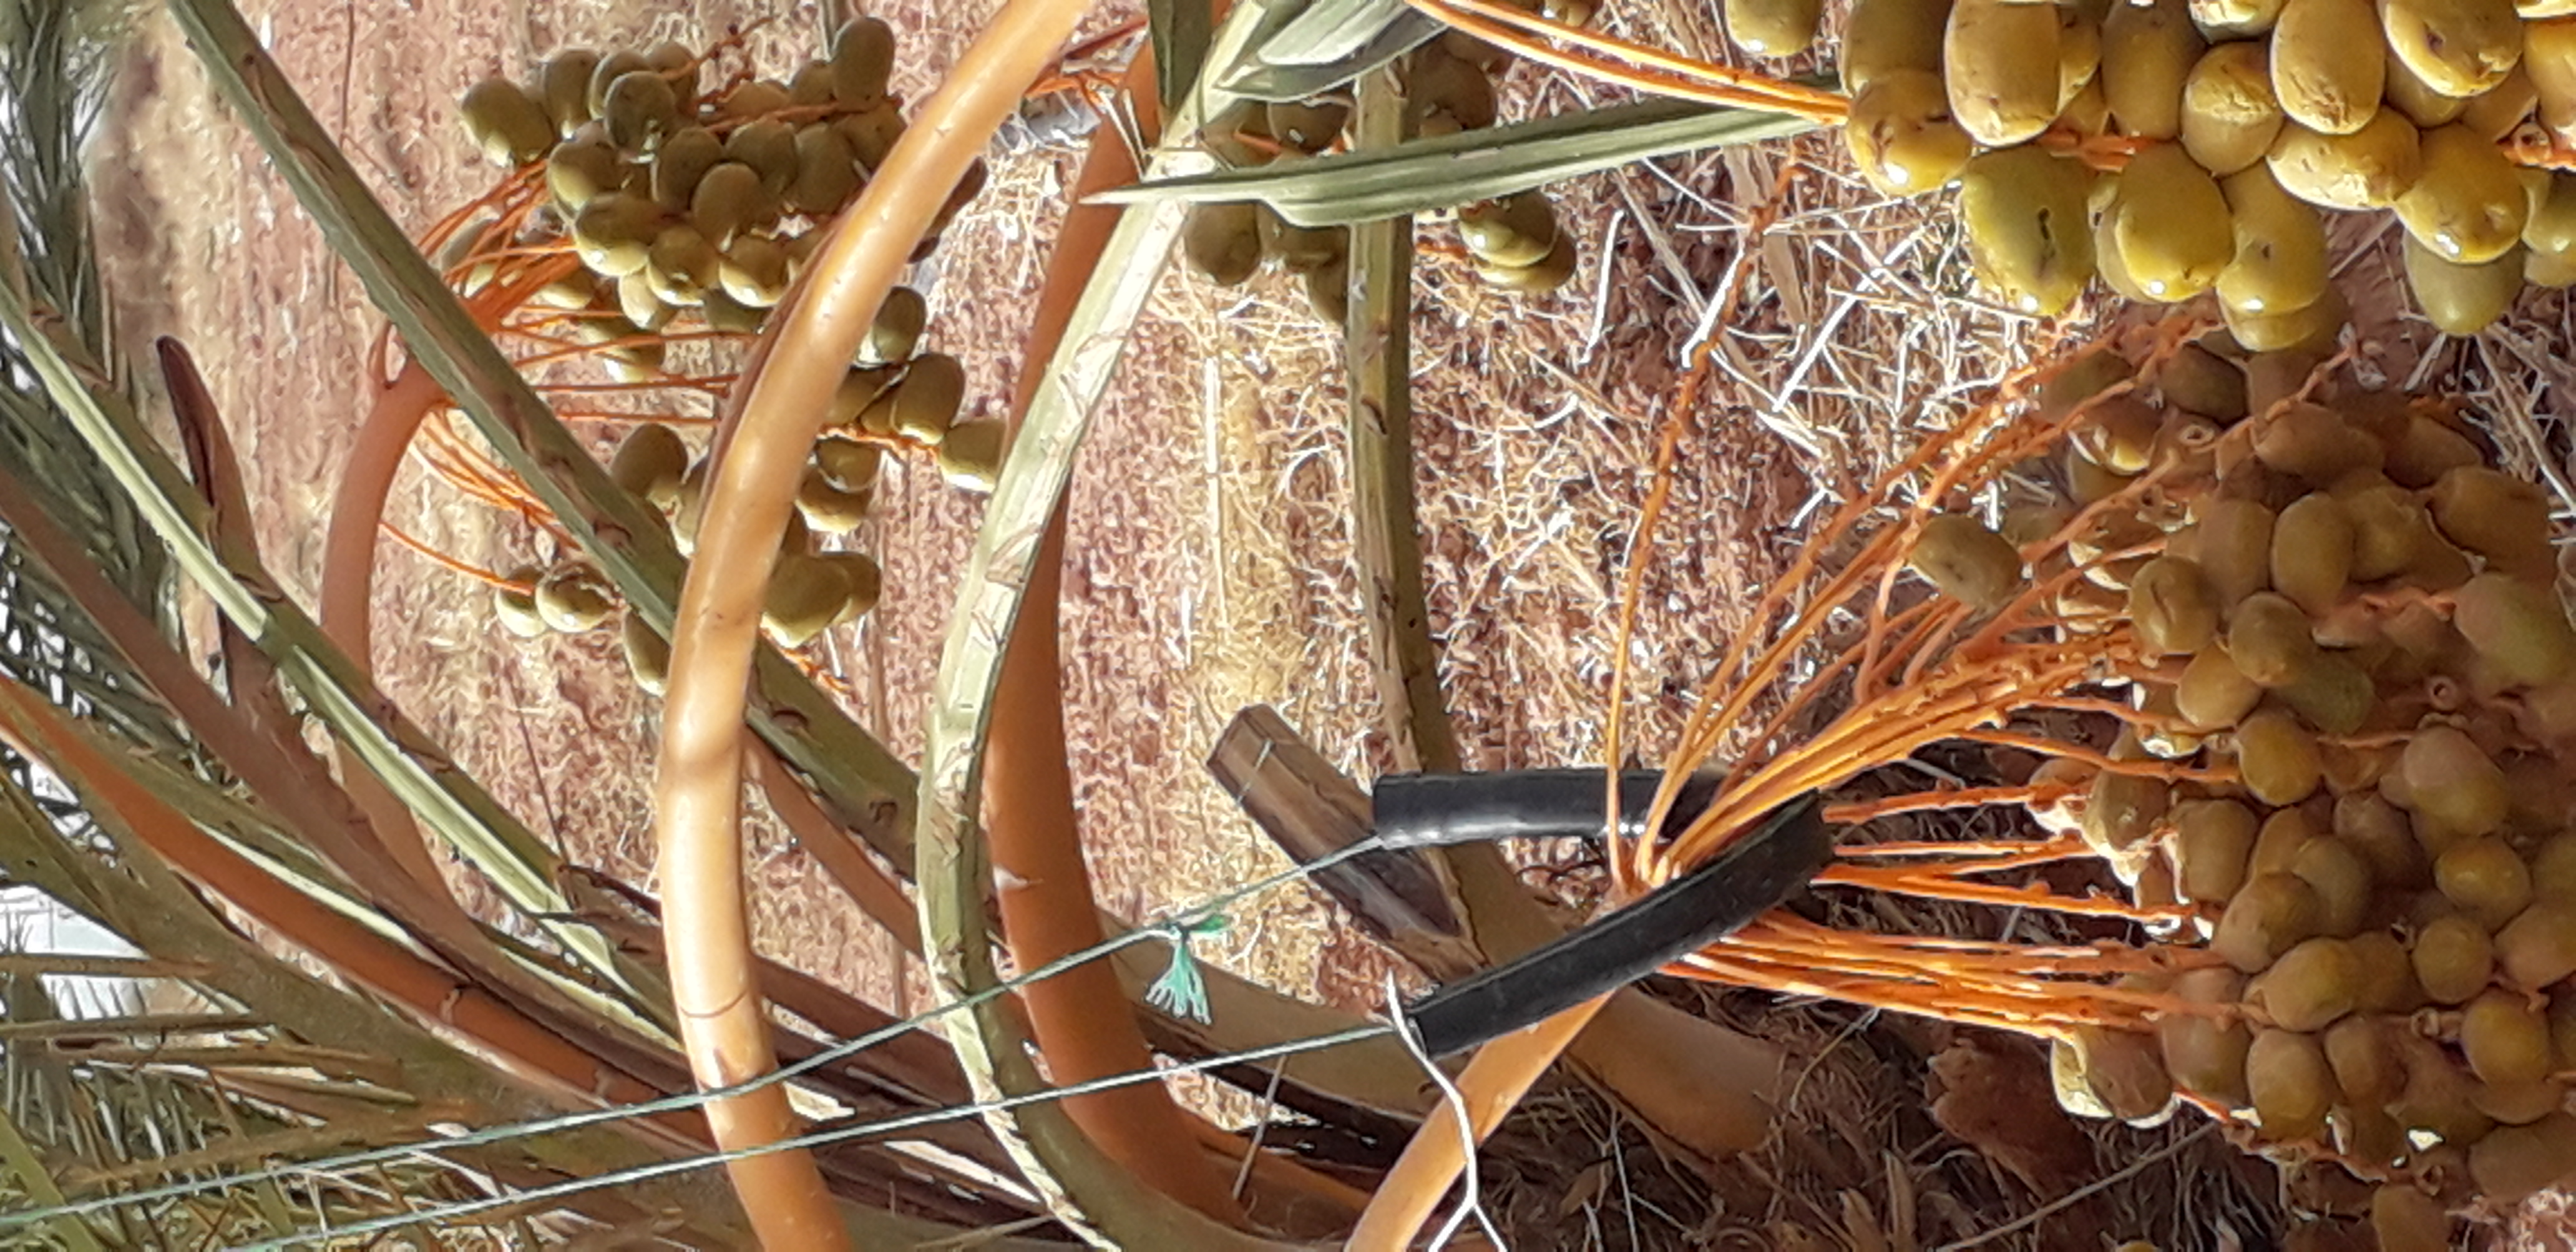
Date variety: Boufagous